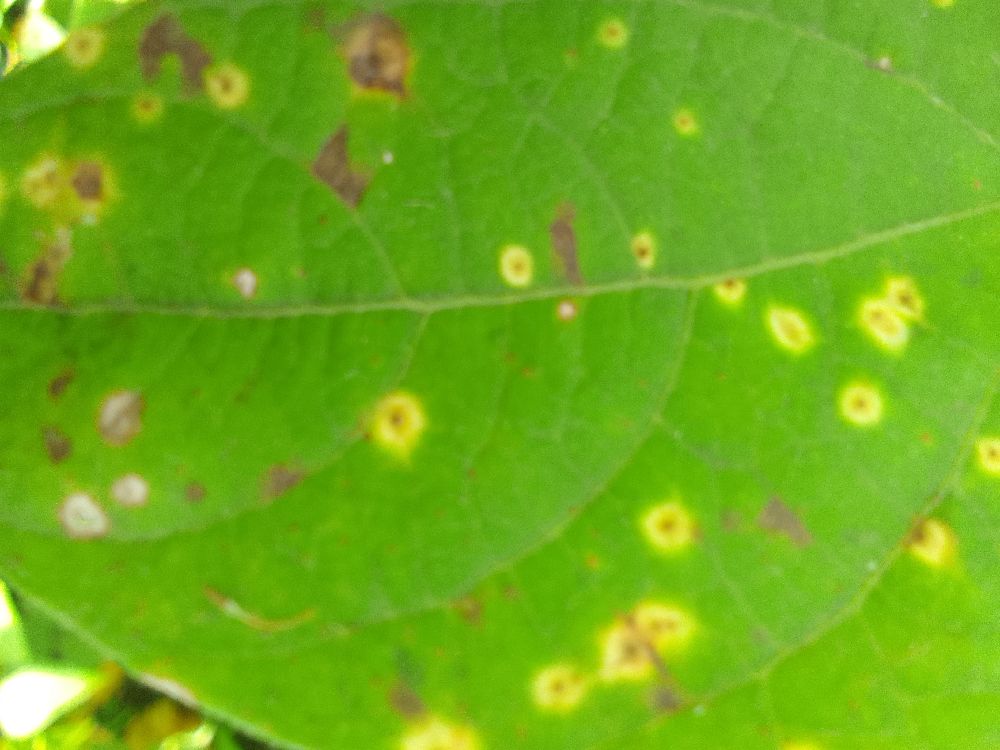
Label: rust